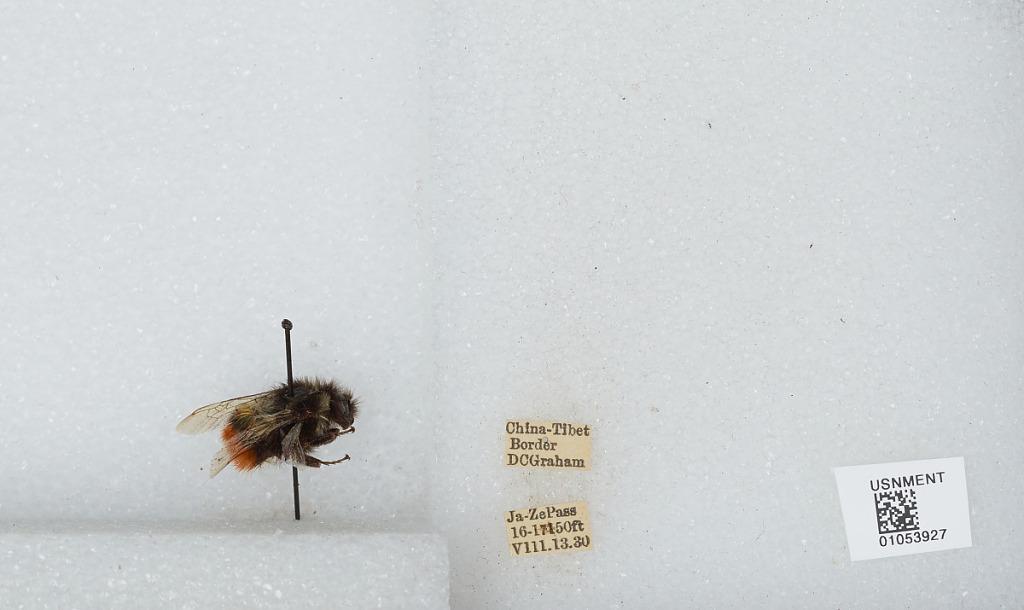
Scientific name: Bombus sp.
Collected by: D. Graham
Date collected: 1930-8-13
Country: China
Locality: Ja-Ze Pass, China Tibet border